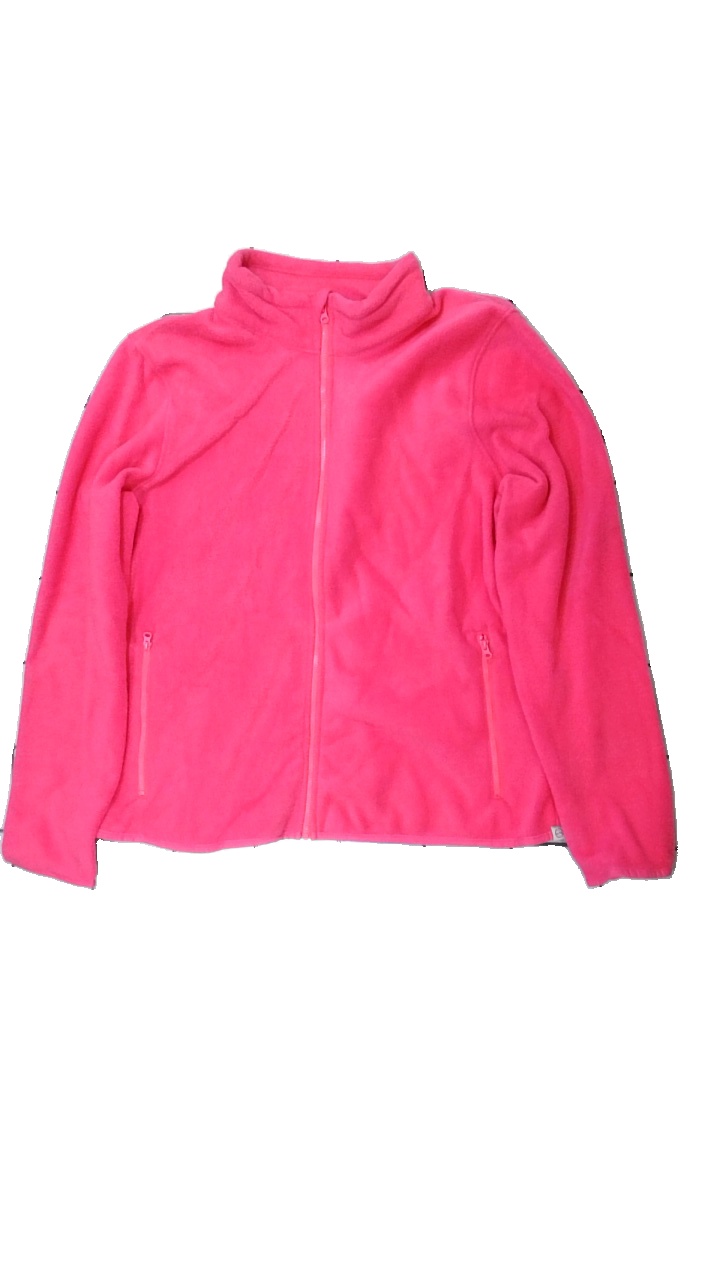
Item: Jacket (Ladies)
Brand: Wrangler
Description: Rosa fliströja
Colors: Pink
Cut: Turtle neck
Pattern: Logo print
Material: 100% polyester
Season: All
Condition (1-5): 5
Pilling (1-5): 5
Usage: Reuse
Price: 50-100